Electric organ

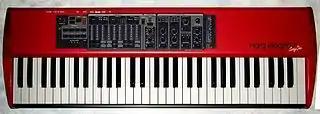
A modern digital combo organ using DSP technology (Nord Electro 2).

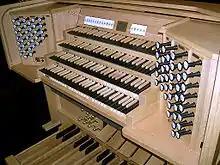
2006 Johannus 'Rembrandt,' an example of a large digital organ

Electronic organs are still made for the home market, but they have been largely replaced by the digital keyboard or synthesizer which is smaller and cheaper than typical electronic organs or traditional pianos. Modern digital organs offer features not found in traditional pipe organs, such as orchestral and percussion sounds, a choice of historical pitch standards and temperaments, and advanced console aids.